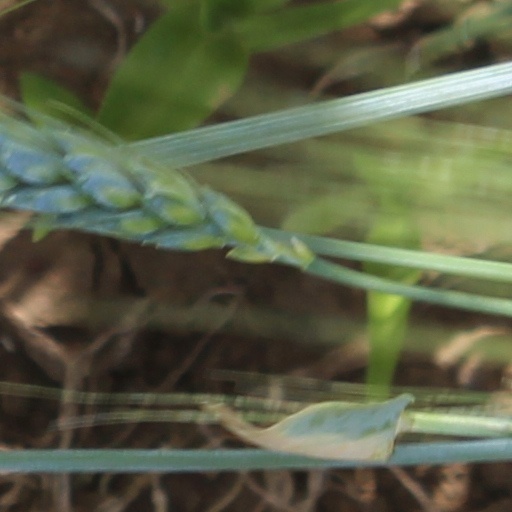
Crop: wheat